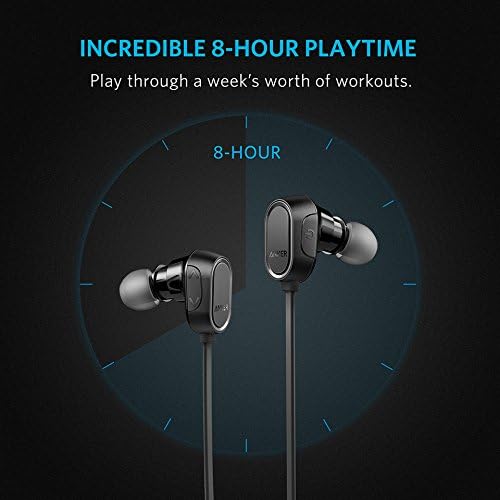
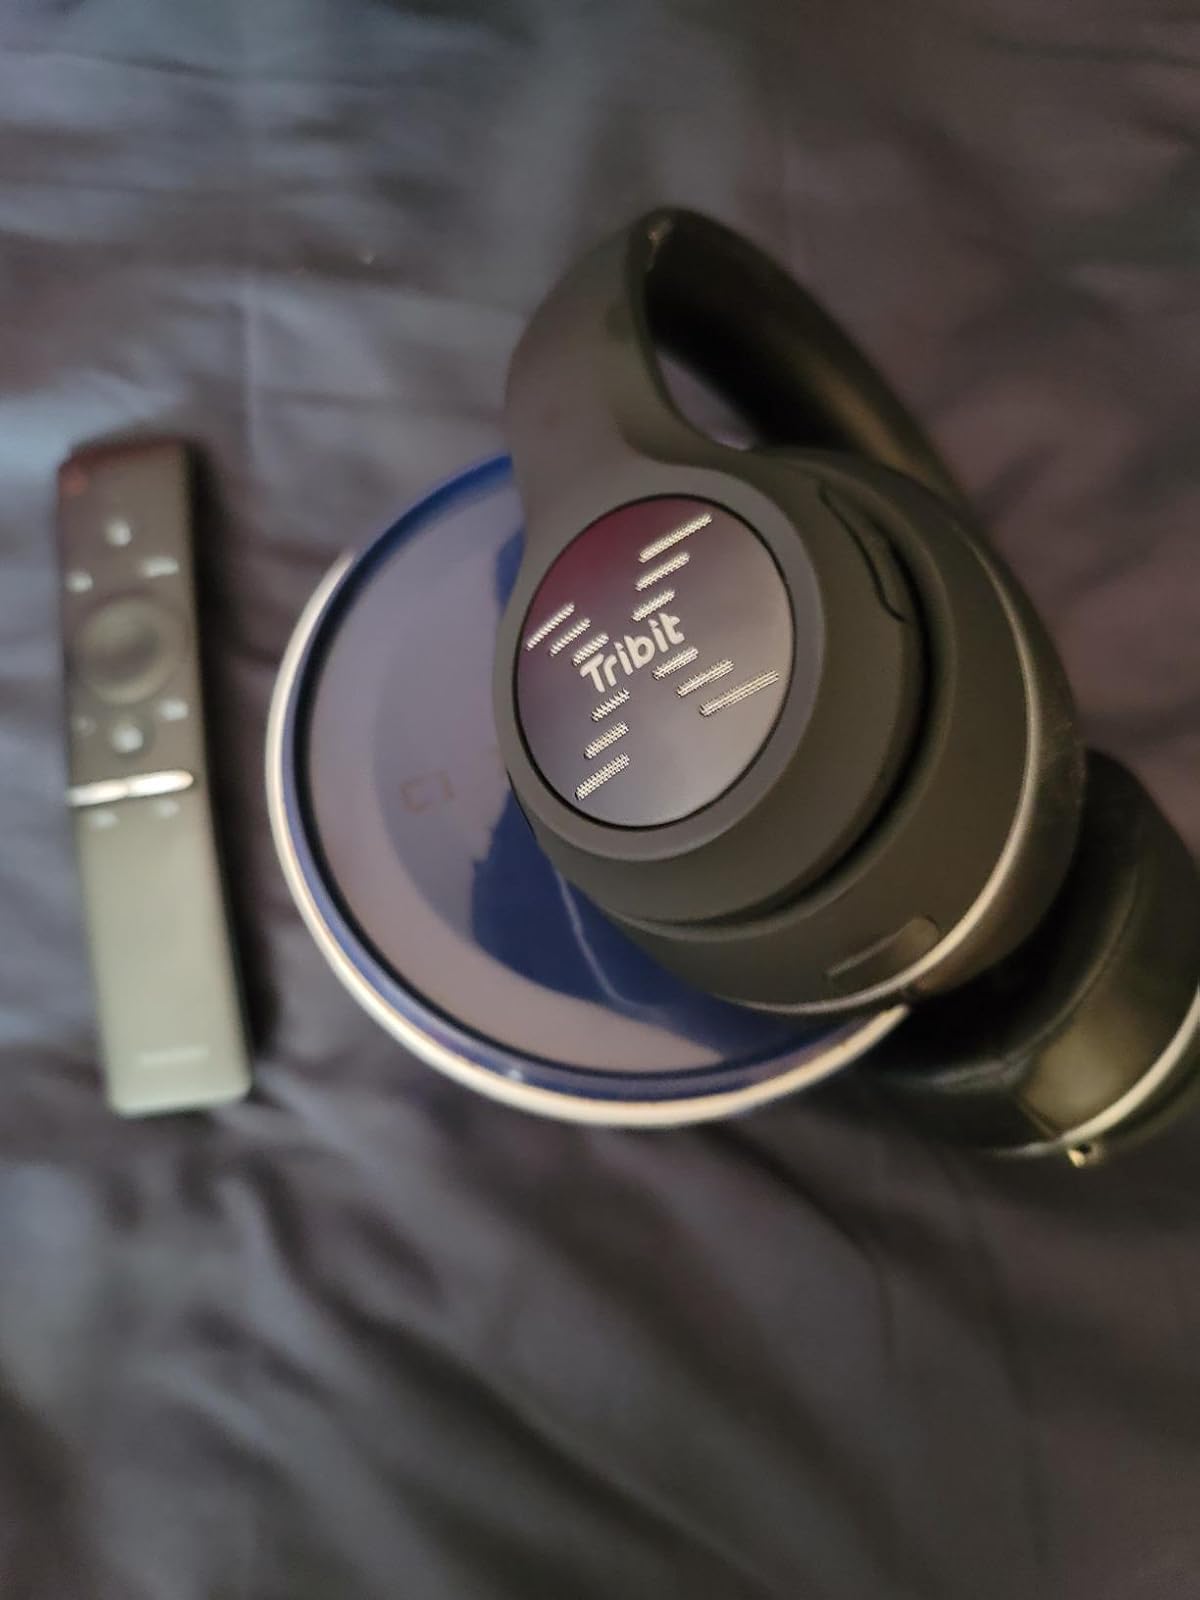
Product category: headphones
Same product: no